Tongan megapode

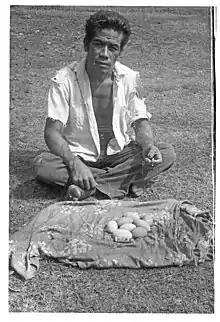
Eggs of the Malau (Megapodius pritchardii), gathered at Lake Vai Lahi (Niuafoʻou) in 1967.

The Tongan megapode is principally threatened by the same factors that caused its decline in the rest of Polynesia. Its eggs are still harvested by local people in spite of theoretical government protection, and some hunting still occurs. The species is apparently afforded some protection by the difficulty in reaching its habitat. Because of the vulnerability of the single population an attempt was made to translocate eggs of this species to new islands, Late and Fonualei. The translocation was successful on Fonualei and an estimated 350–500 birds now breed there, but surveys of Late subsequently found that the translocation there had failed.